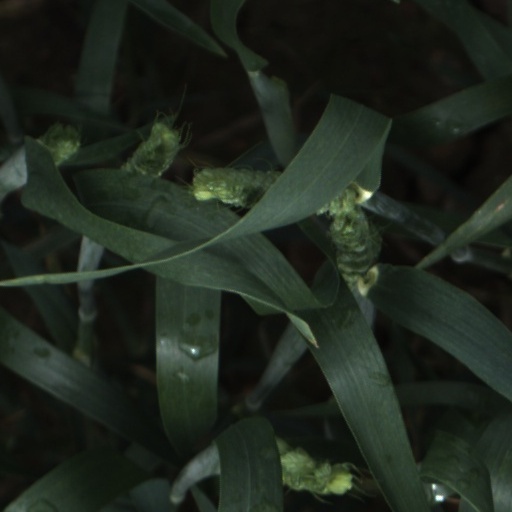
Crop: wheat